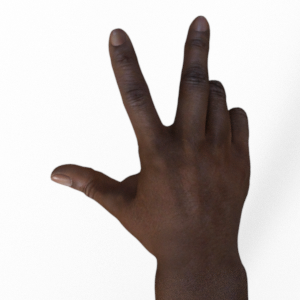
Label: scissors